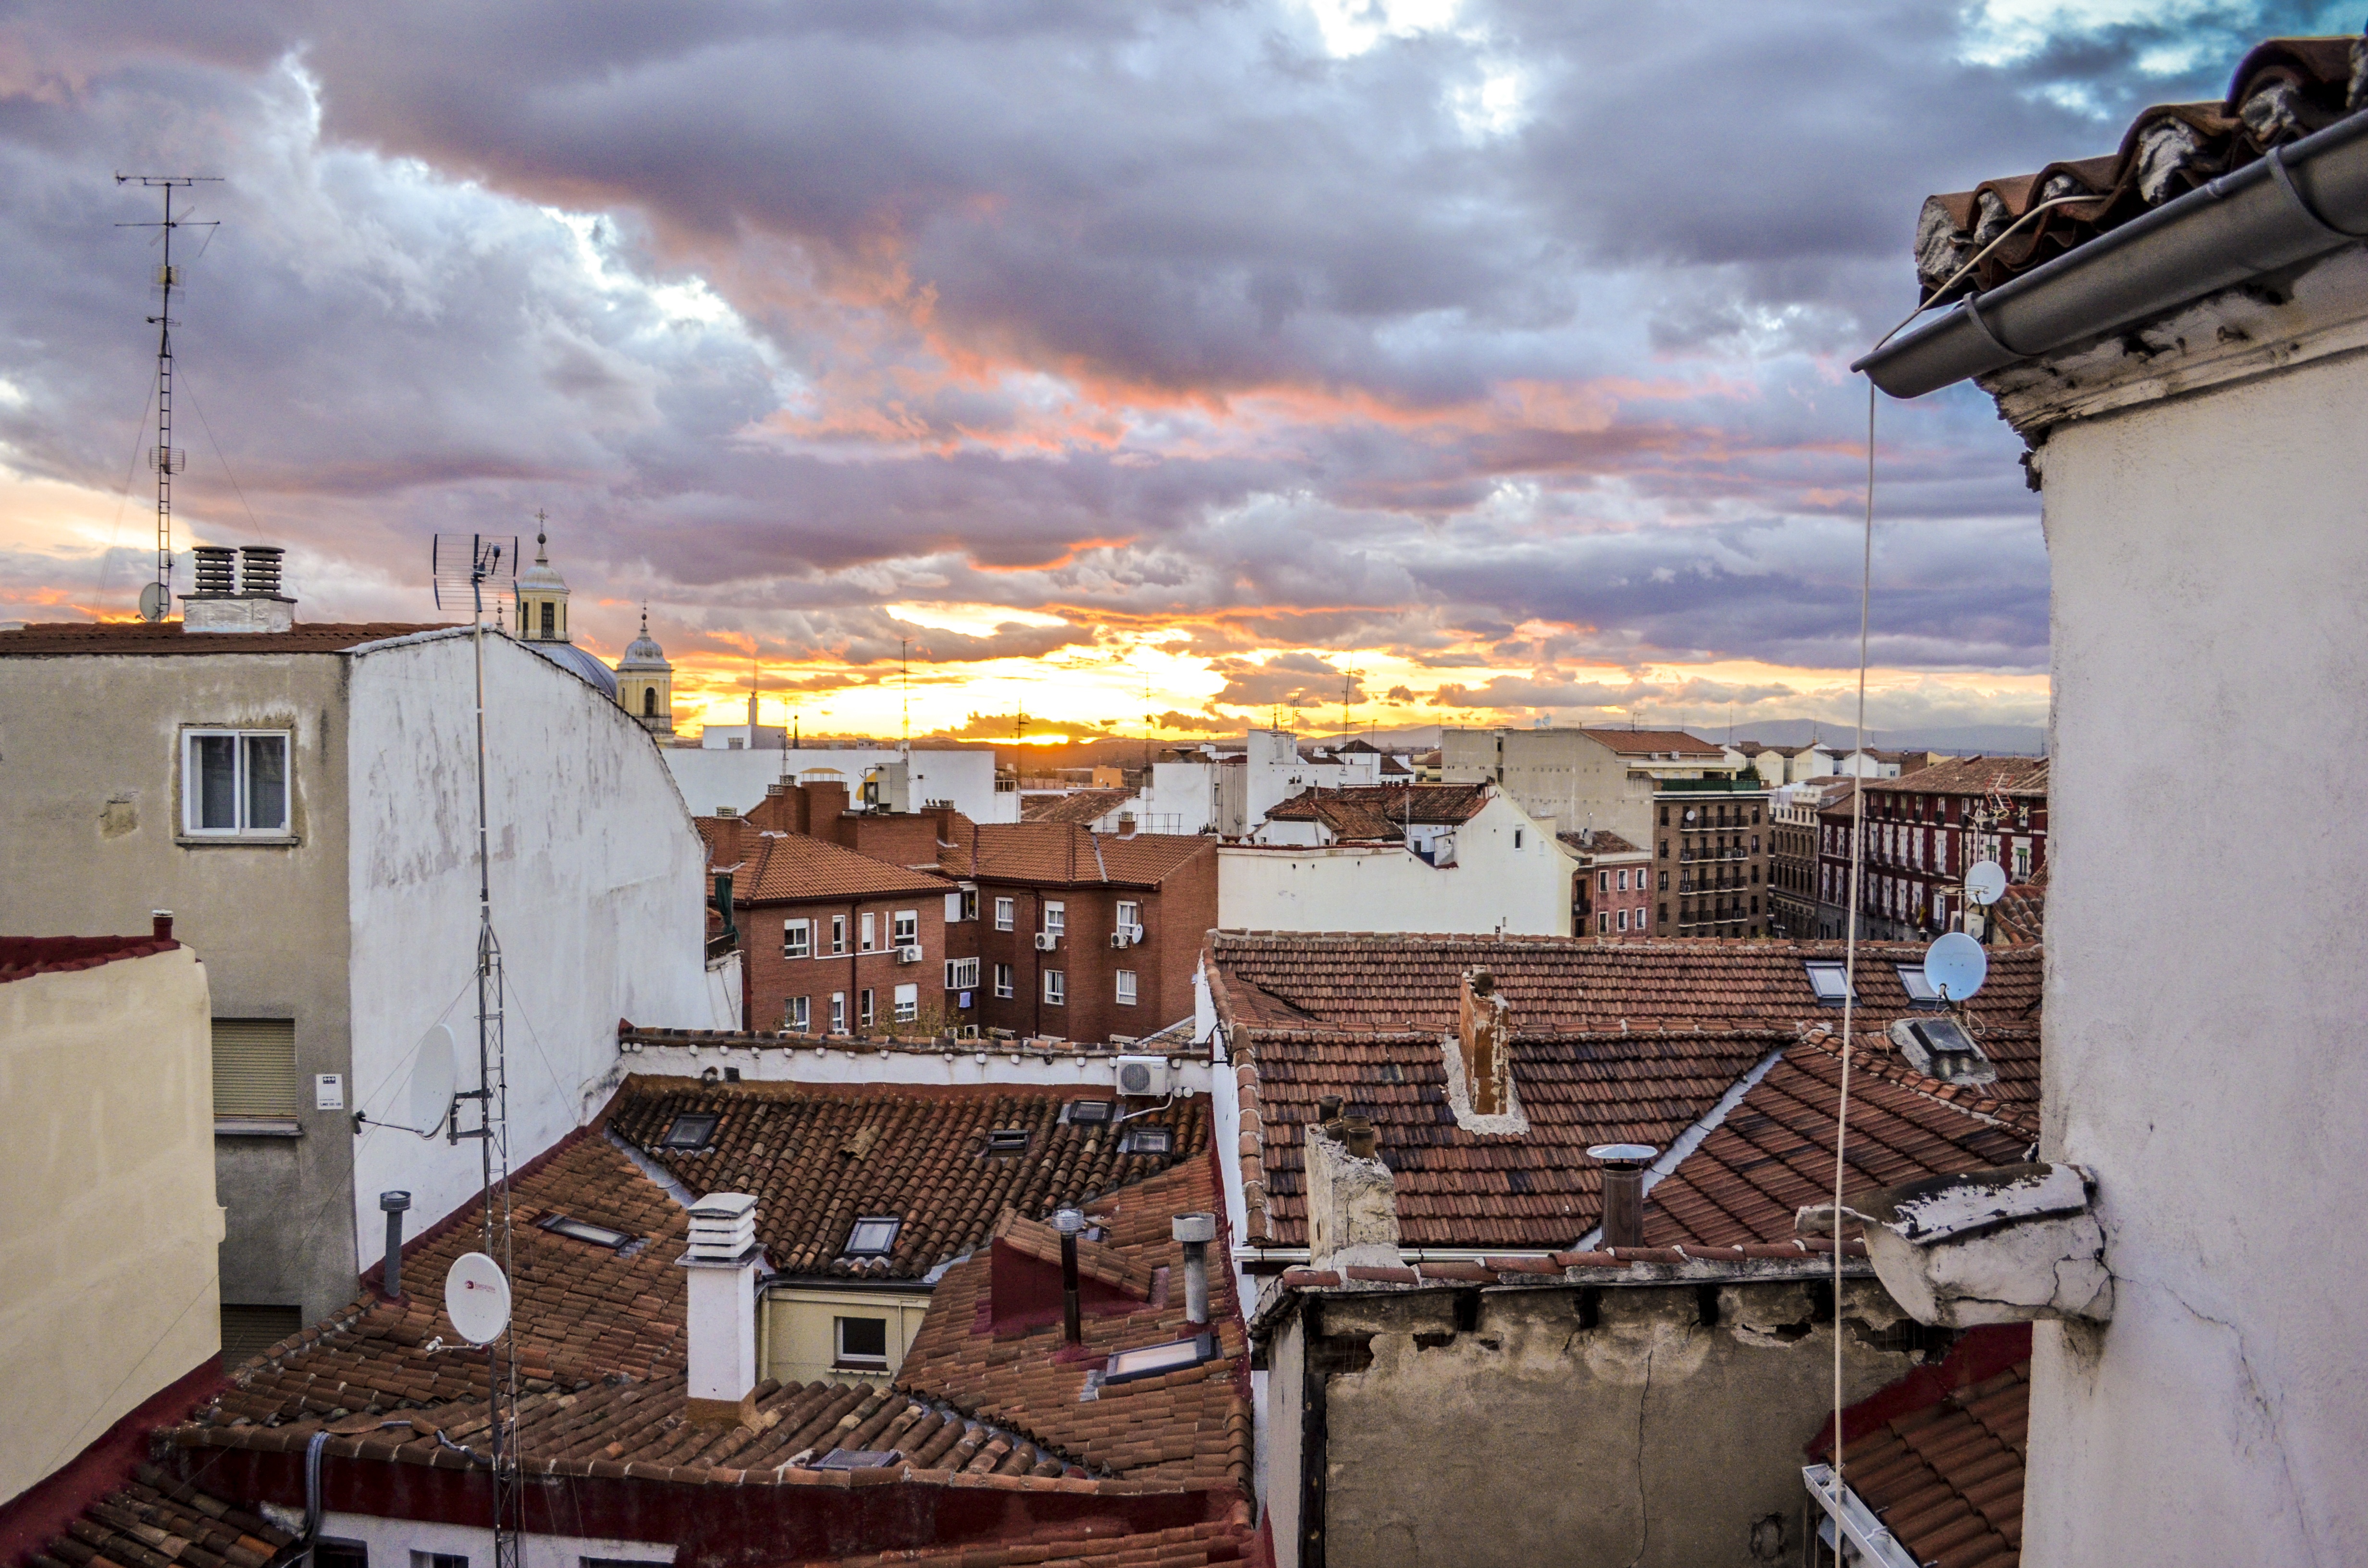
sunset, town, roof, city, clouds, madrid, a, roofs, afterglow, evening sky, urban area, human settlement